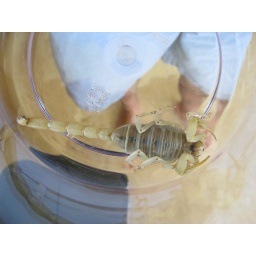
Was waiting to come in the house when we opened the kitchen door.